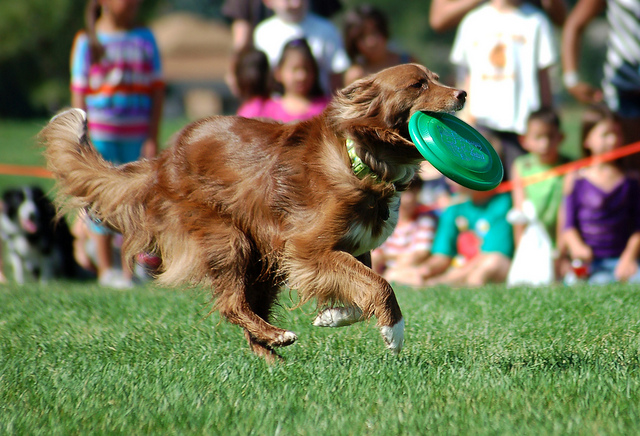
user: Given an image and a question. Answer the question in a short answer. Question: What is the name of the famous dog competition that takes place after the superbowl every year? Short Answer:
assistant: puppy bowl